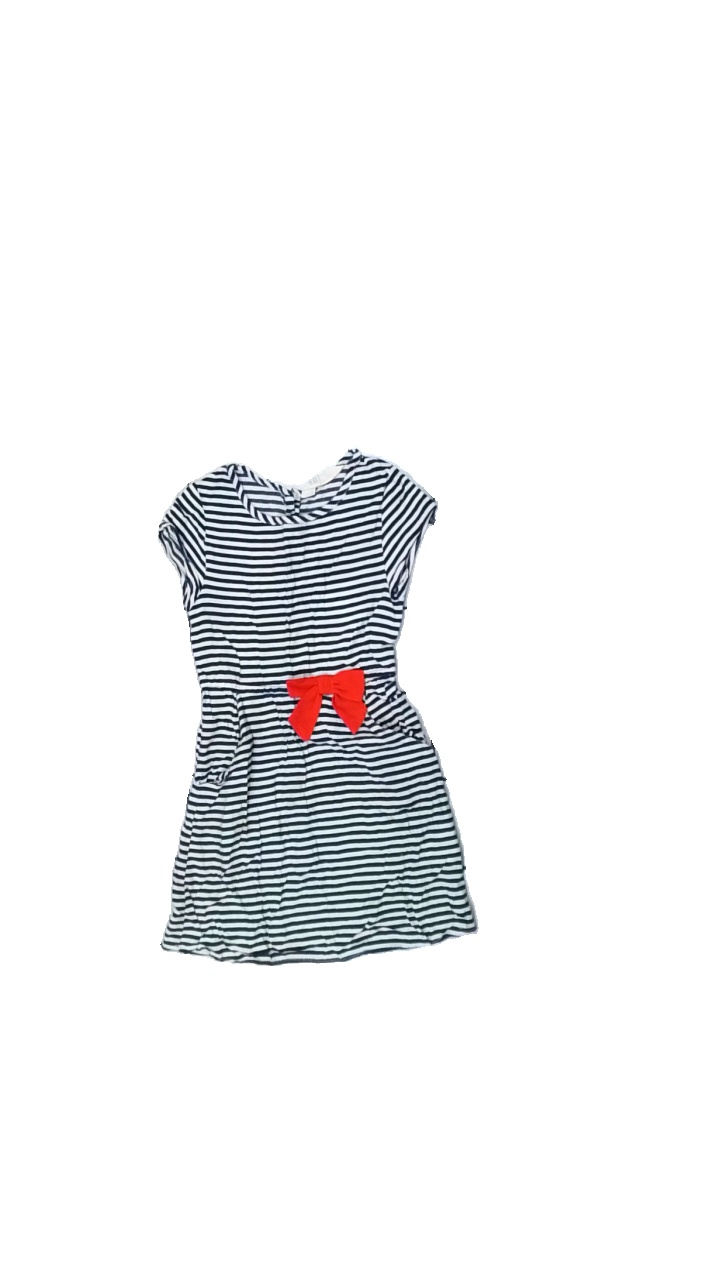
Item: Dress (Children)
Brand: H&m
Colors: Blue, White
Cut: C-collar
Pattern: Striped
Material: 100% Viscose
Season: All
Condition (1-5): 2
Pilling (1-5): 5
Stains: Minor
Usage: Recycle
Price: <50